Basking Ridge, New Jersey

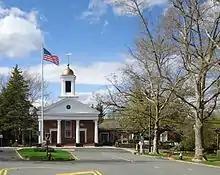
Downtown area with Presbyterian church in distance

Basking Ridge has an annual event in May called Charter Day. Many rides are set up in the Oak Street field—a bounce house, inflatable race tracks, and spinning rides. Also, in the center of the town hundreds of stands are set up mostly promoting school sports, but there are also many kettle corn stands, which is a traditional food children eat during Charter Day. At night, the traditional Battle of the Bands takes place, which many teenagers sign up for to play their favorite songs.